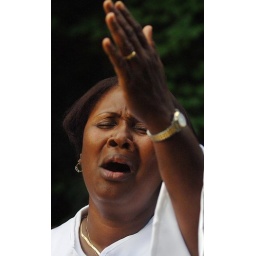
Kelly Lambert/StaffMarie Dorsey sings after the Re-enactment ceremony Thursday at the bridge on Moore's Ford road in Walton County.